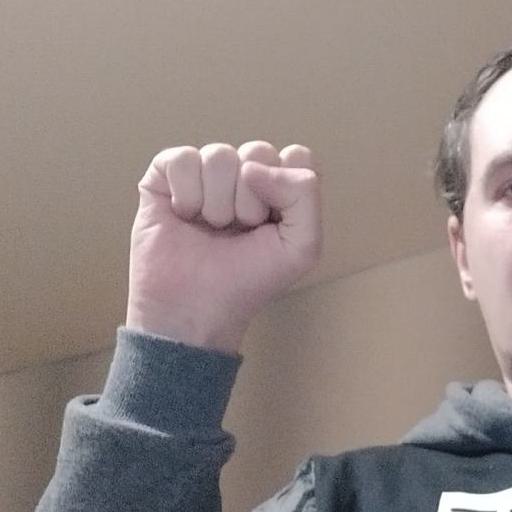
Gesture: fist